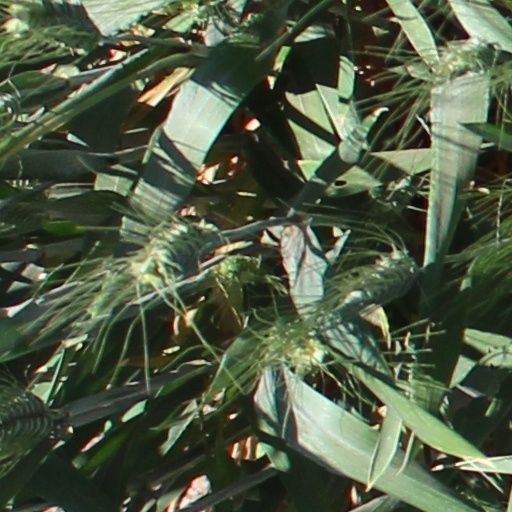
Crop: wheat